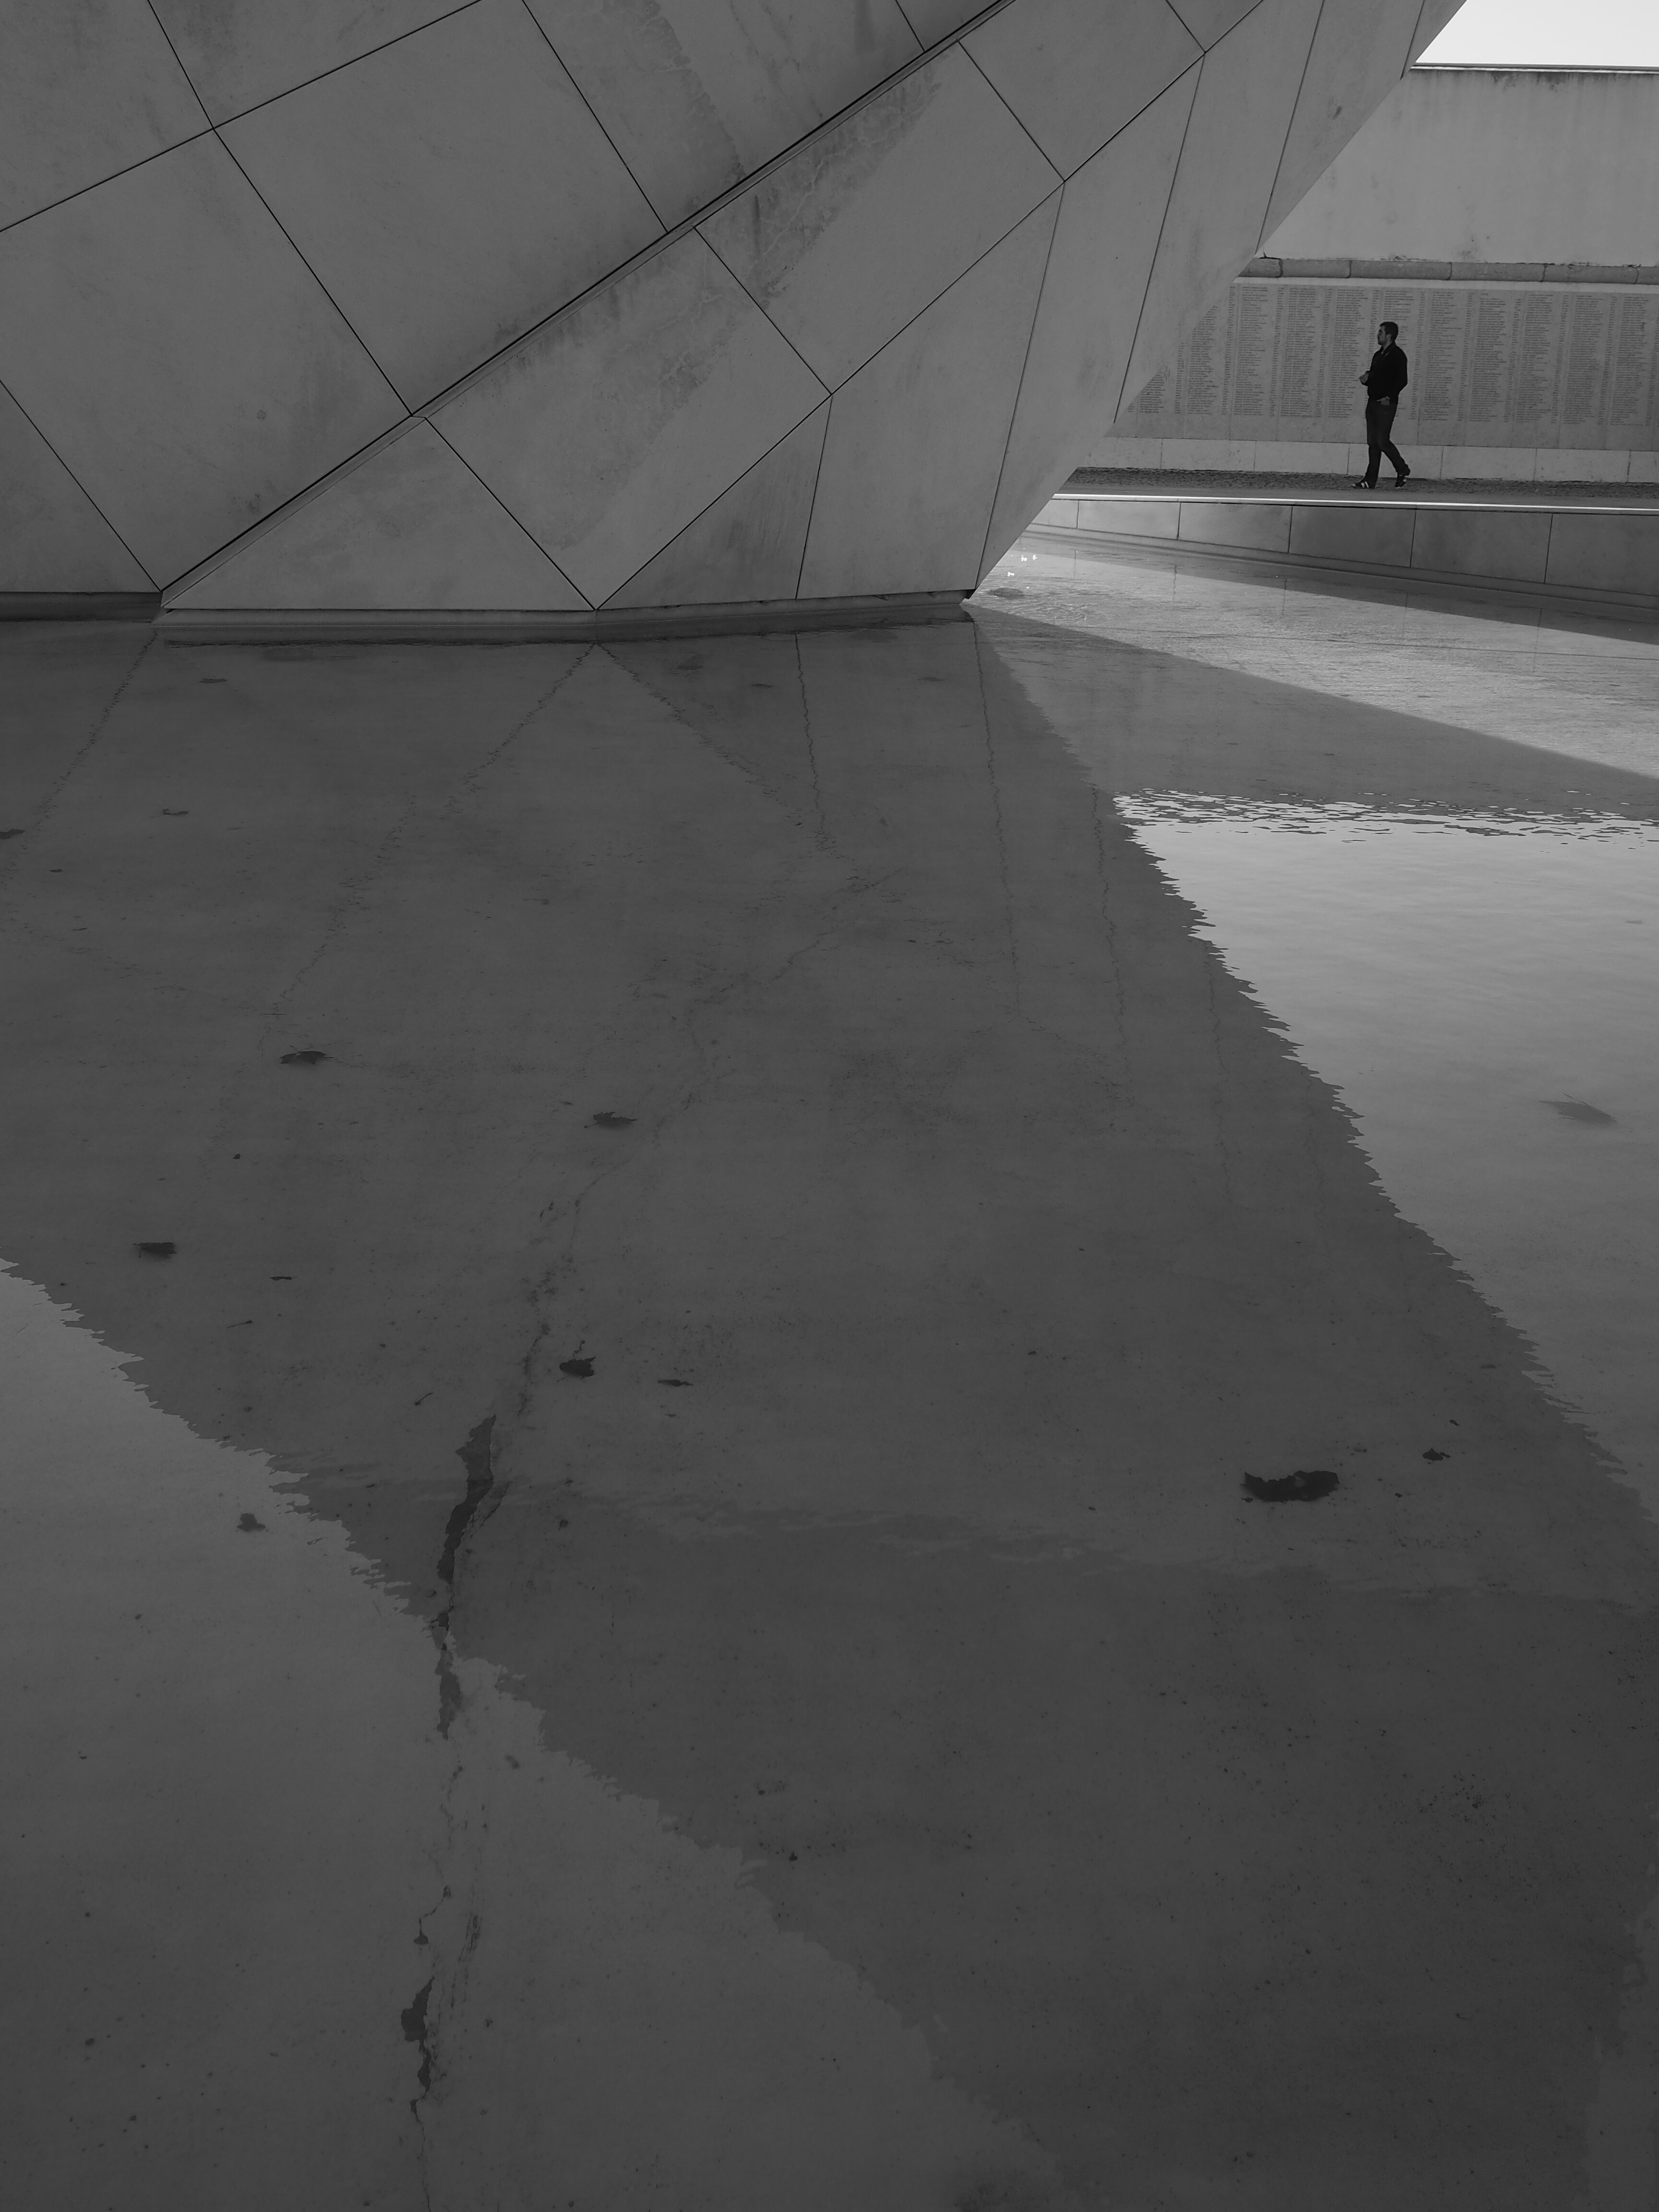
walking, snow, light, black and white, people, sun, white, street, photography, floor, urban, wall, asphalt, social, line, reflection, lens, weather, shadow, darkness, black, monochrome, streetphotography, bw, blackandwhite, blackwhite, streets, moments, public, olympus, portugal, prime, pretoebranco, rua, omd, streetphoto, shape, 17mm, lisboa, lisbon, moment, unposed, pretobranco, preto, sp, pb, inpublic, fotografiaderua, streetmoments, joolavinha, em10, humanfactor, road surface, monochrome photography, atmosphere of earth